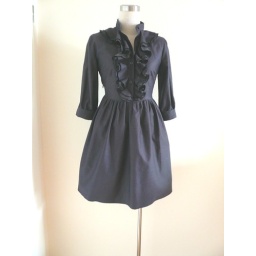
Charlotte inspired ruffle dress in black $65